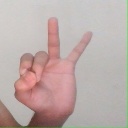
अक्षर: ण